Harry Hopkins

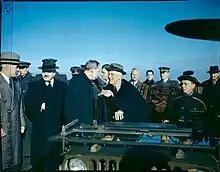
Harry Hopkins talks with President Franklin Delano Roosevelt at Saki before setting out to Yalta.

Although Hopkins's health was steadily declining, Roosevelt sent him on additional trips to Europe in 1945. Hopkins attended the Yalta Conference in February 1945. He tried to resign after Roosevelt died, but President Harry S. Truman sent Hopkins on one more mission to Moscow. Hopkins met with Stalin in late May to secure reassurances on Soviet involvement in the Pacific theater and to arrange concessions on the Soviet sphere of influence in postwar Poland.